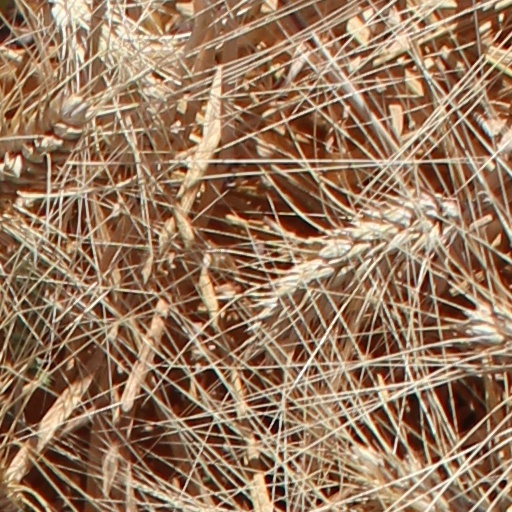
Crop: wheat